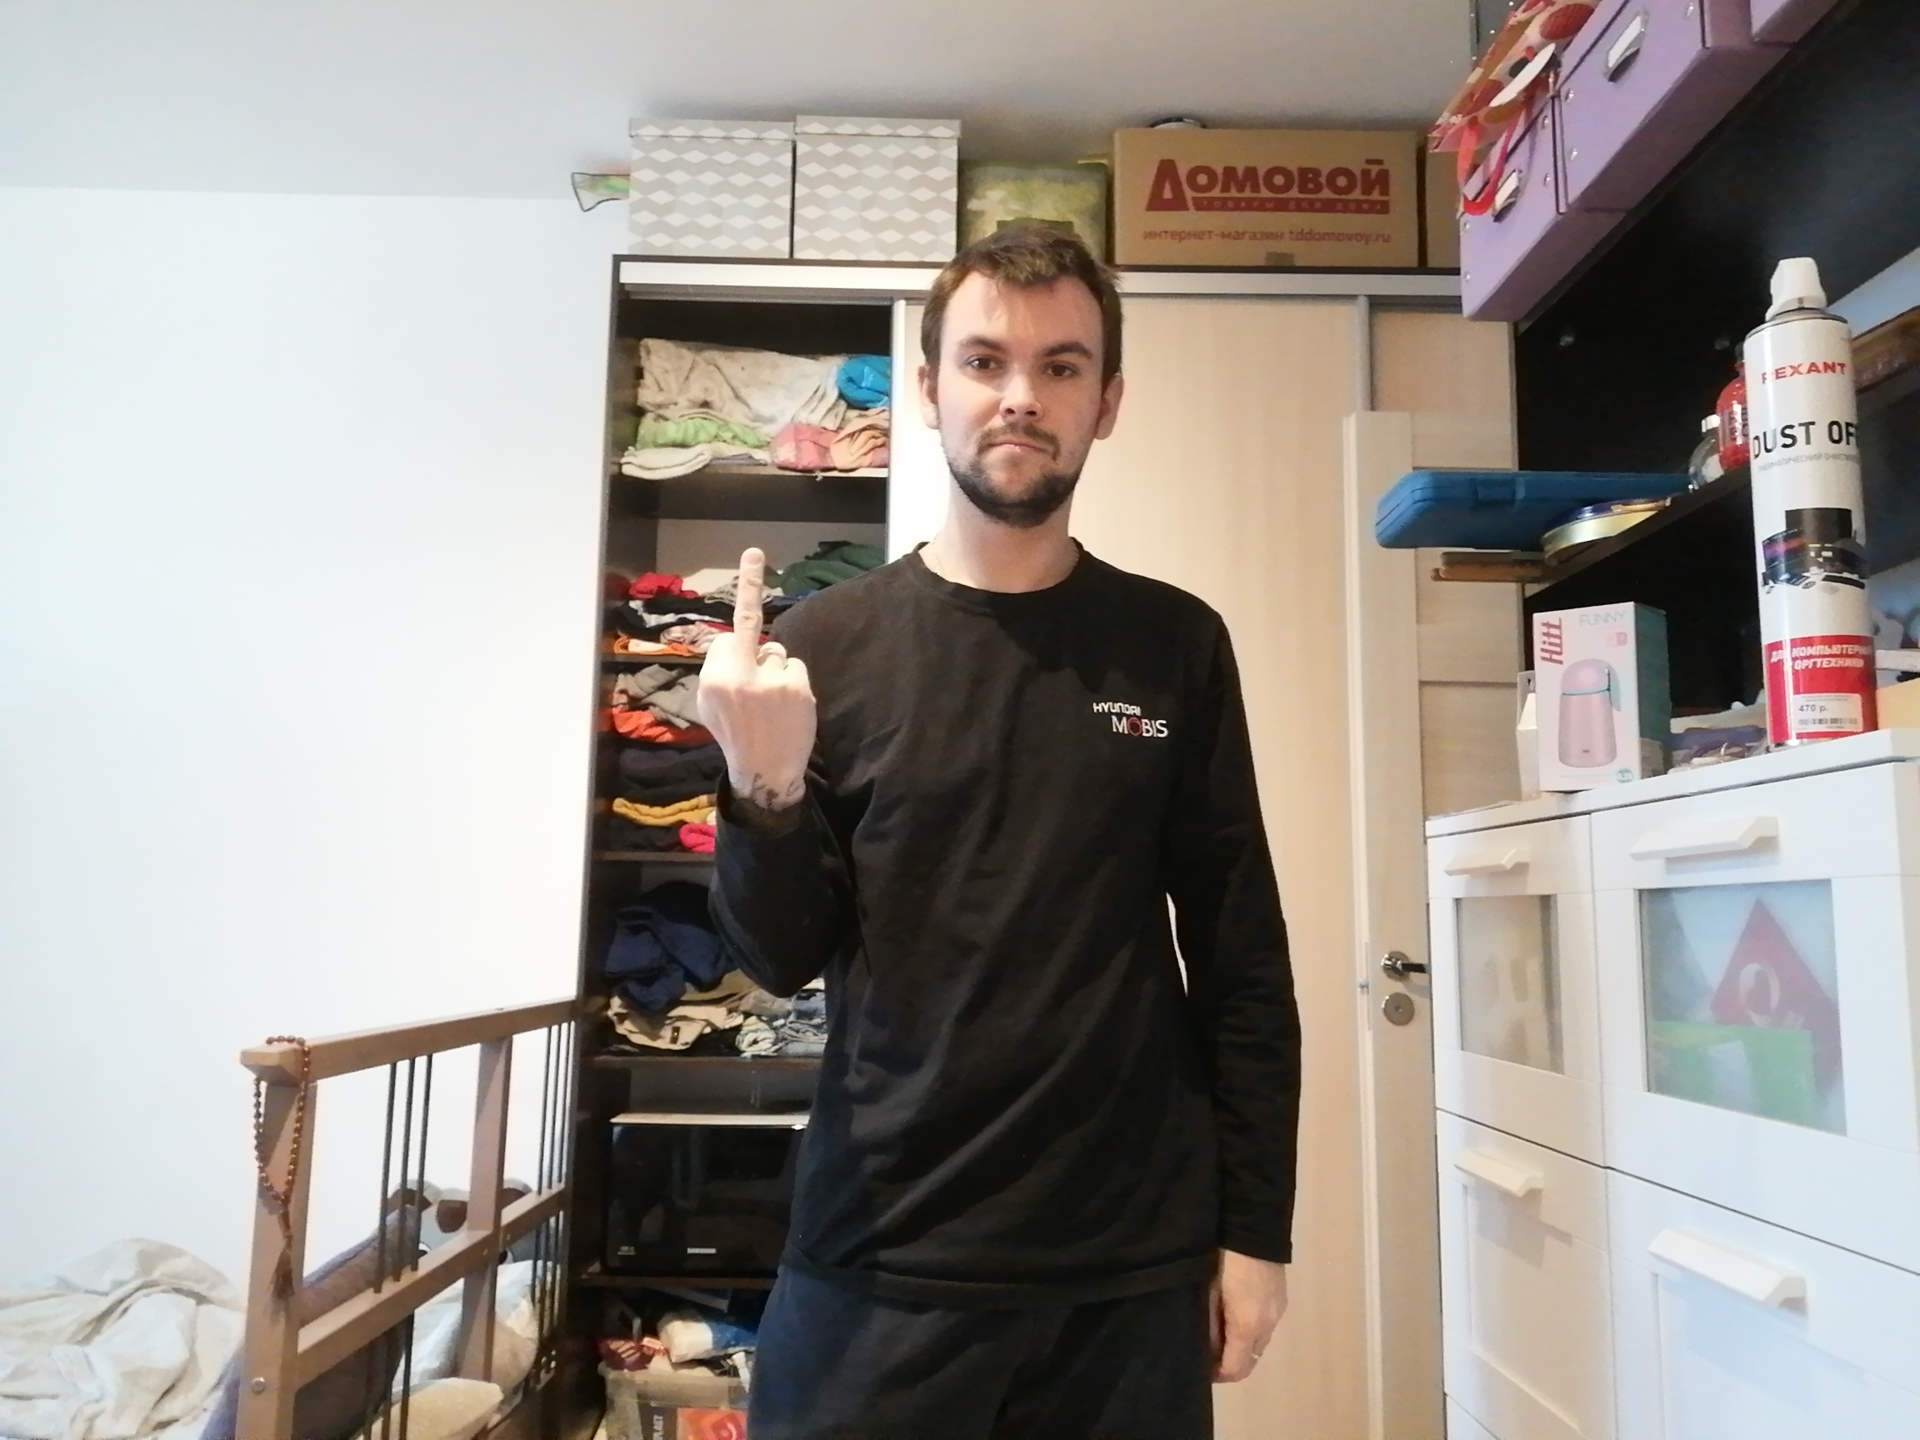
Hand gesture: middle_finger